Darren Kennedy

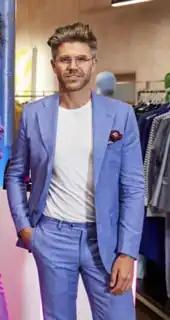
TV presenter Darren Kennedy

Darren Kennedy (born 12 January 1981) is an Irish television presenter, style & design expert and entrepreneur from Dublin now based between Los Angeles, New York and Dublin. He has hosted television shows on BBC, ITV and RTÉ. Kennedy is Contributing Editor to US-title The Daily Front Row. He is the creator and co-founder of men's grooming brand Kennedy & Co.